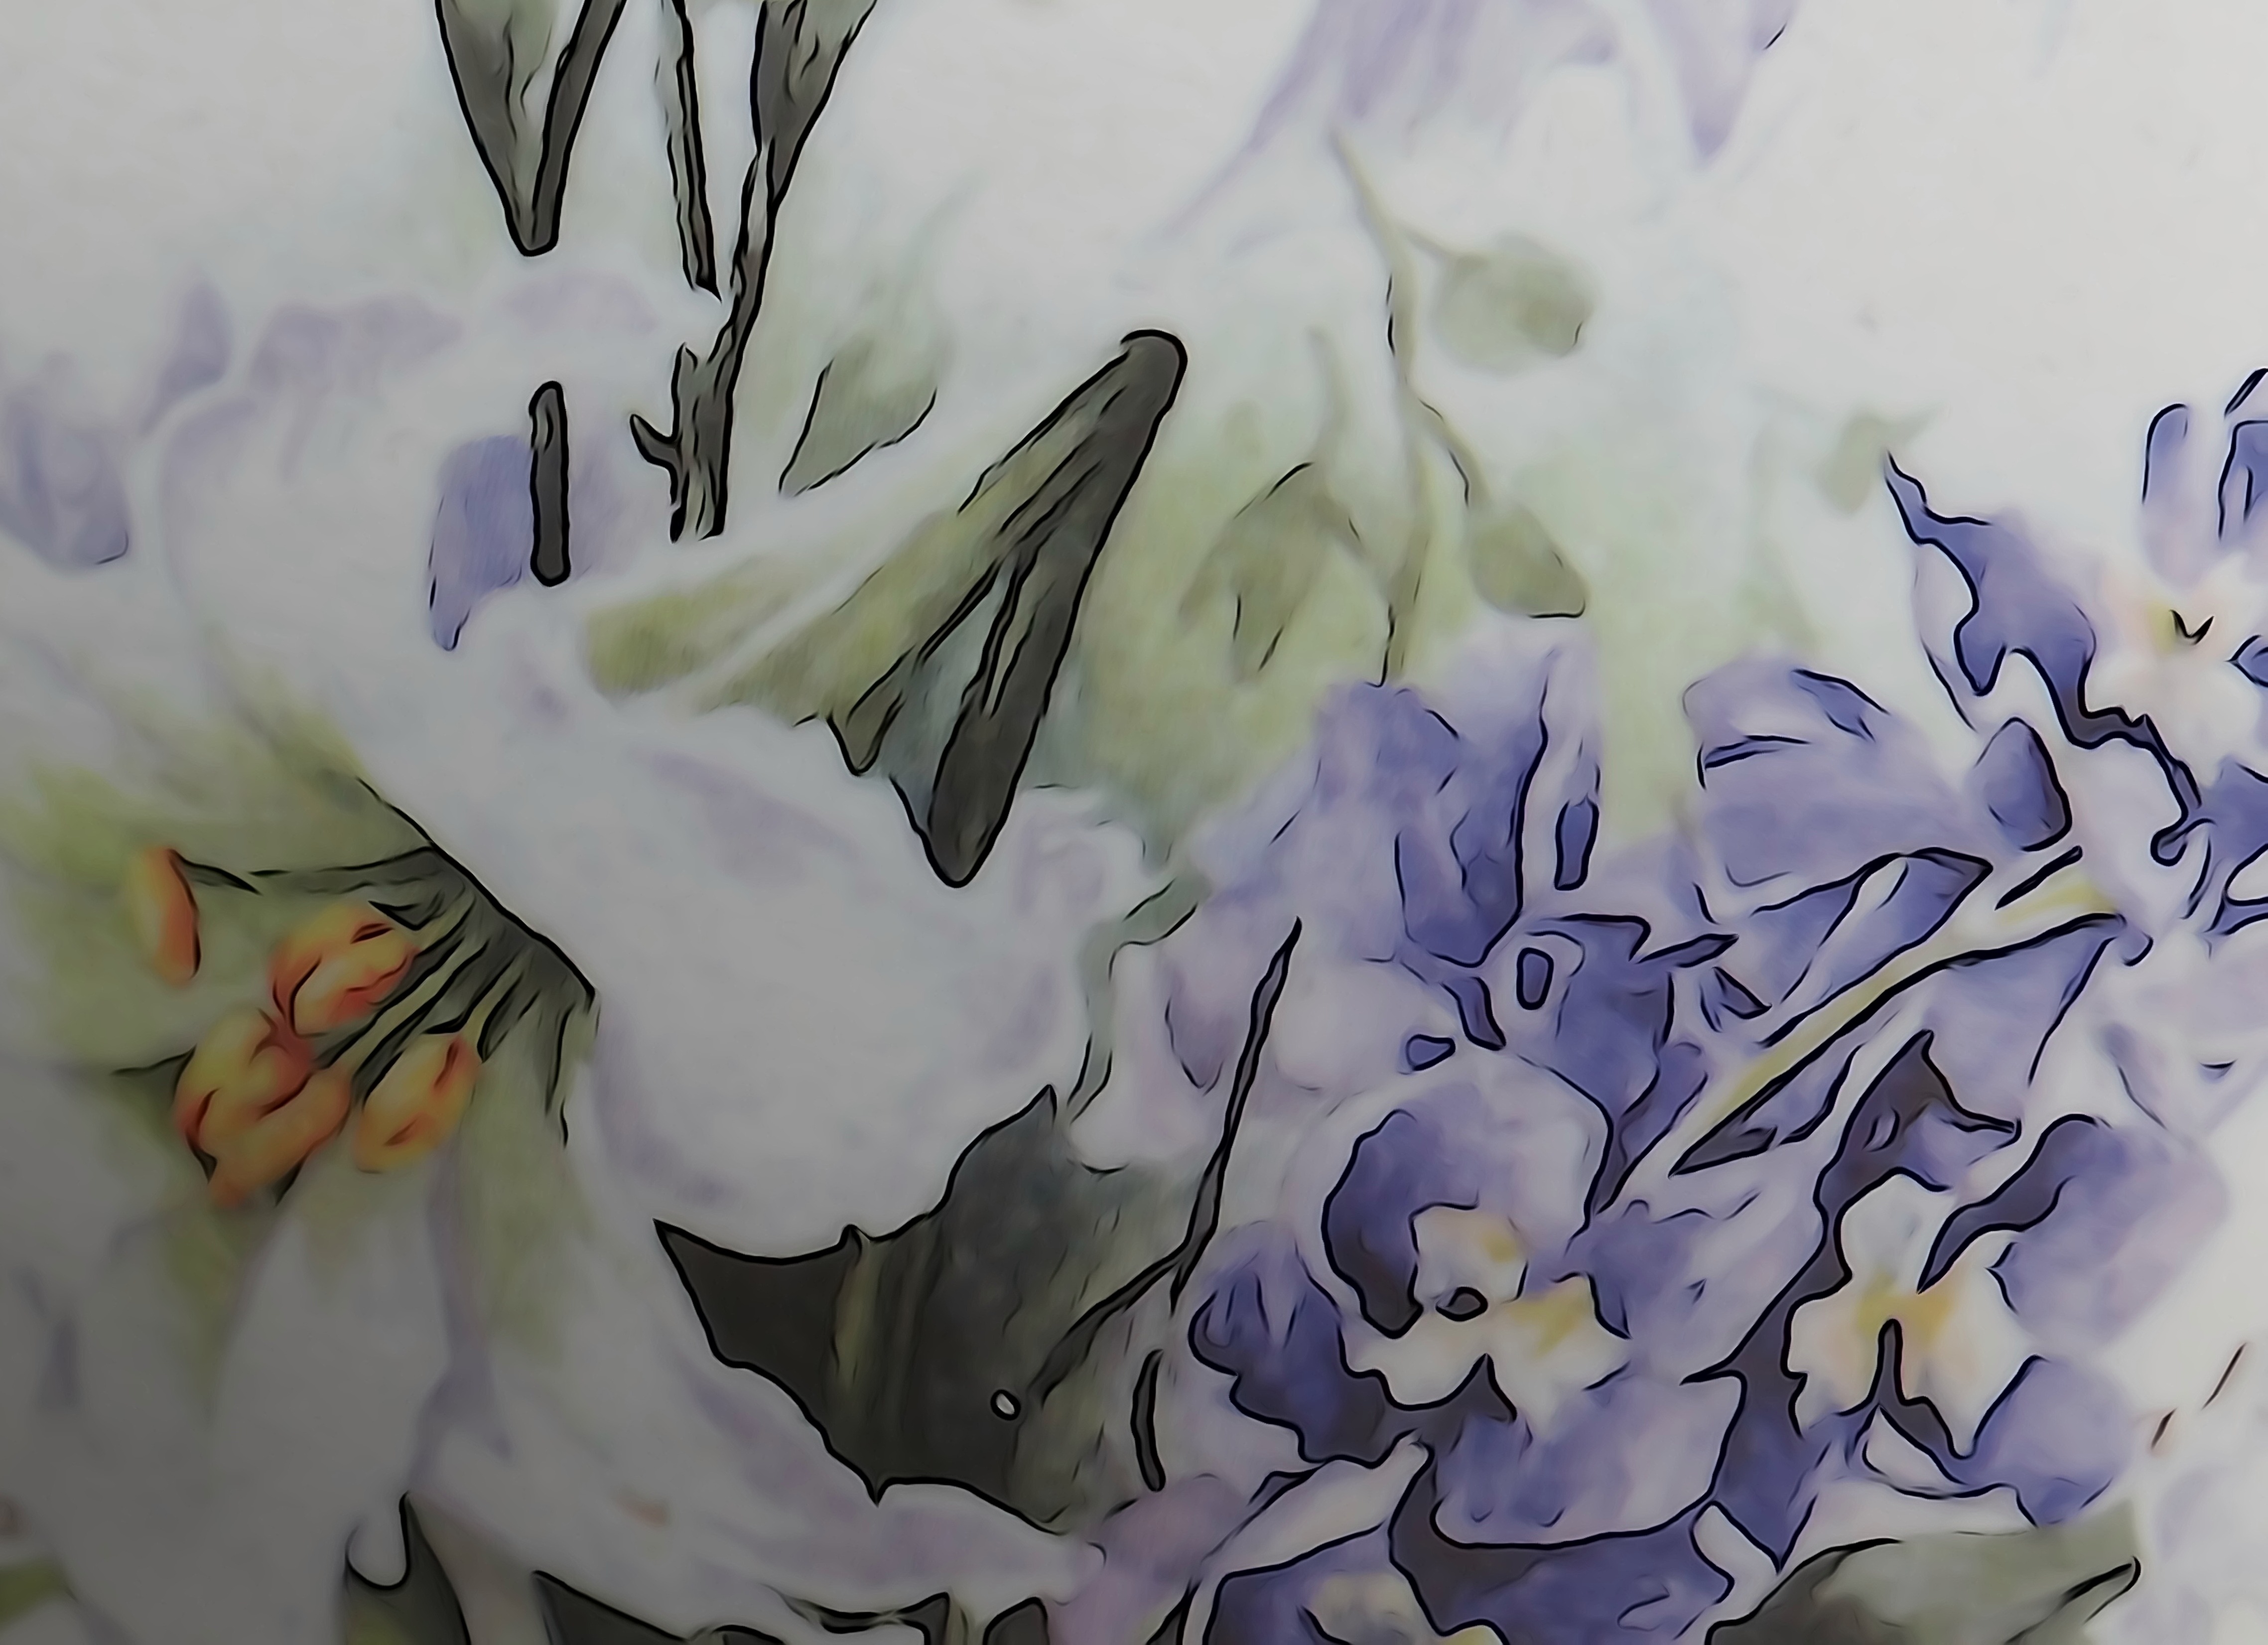
blossom, plant, white, flower, decoration, spring, botany, blue, flora, painting, art, sketch, drawing, image, flowering plant, watercolor paint, land plant